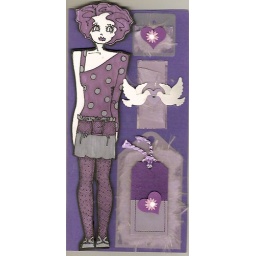
Cards made by my sister in Blue mountains , Australia -- she draws the girls :-)